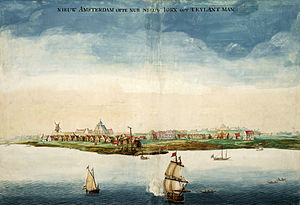
Nederlandenes historie / Burgundervældet / Republikkens Stortid og Forfald
Ny Amsterdam i 1664.
Nederlandenes historie omfatter overvejende de nordvestlige dele af det europæiske fastland men tillige oversøiske områder, som kom under dette områdes herredømme.